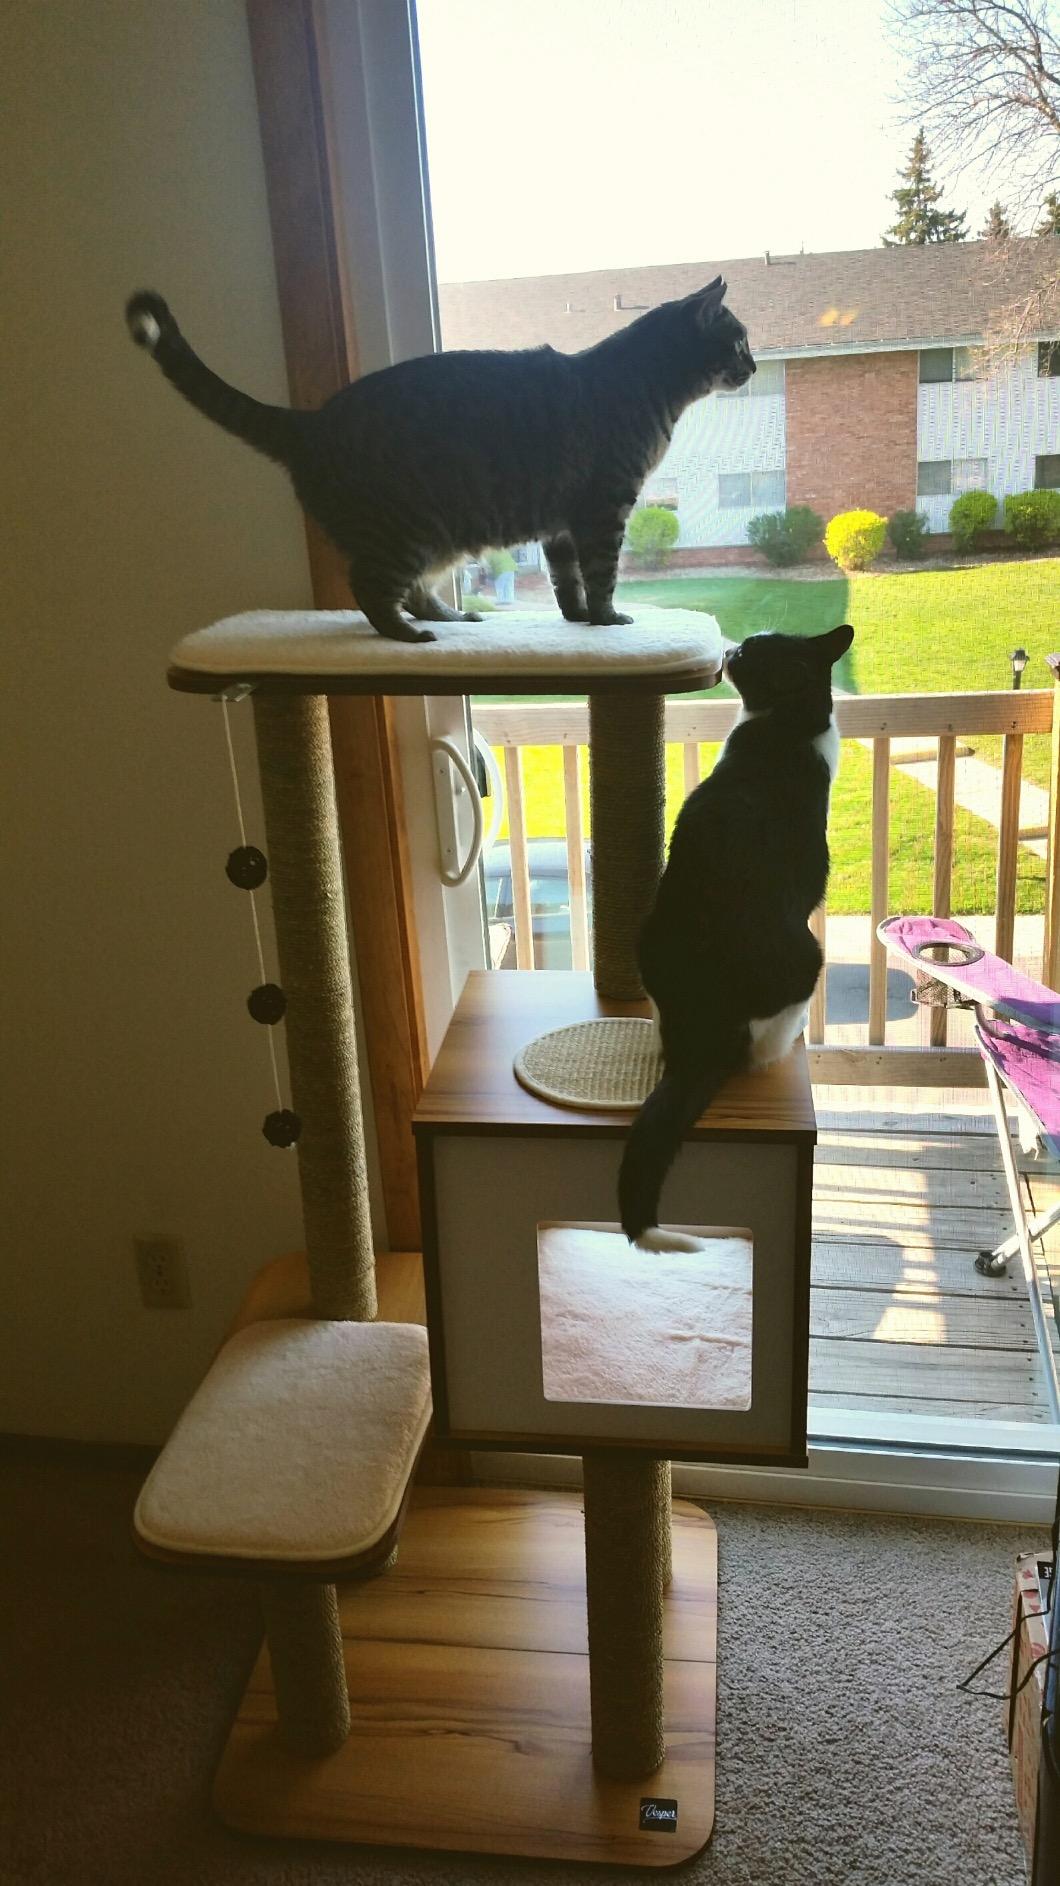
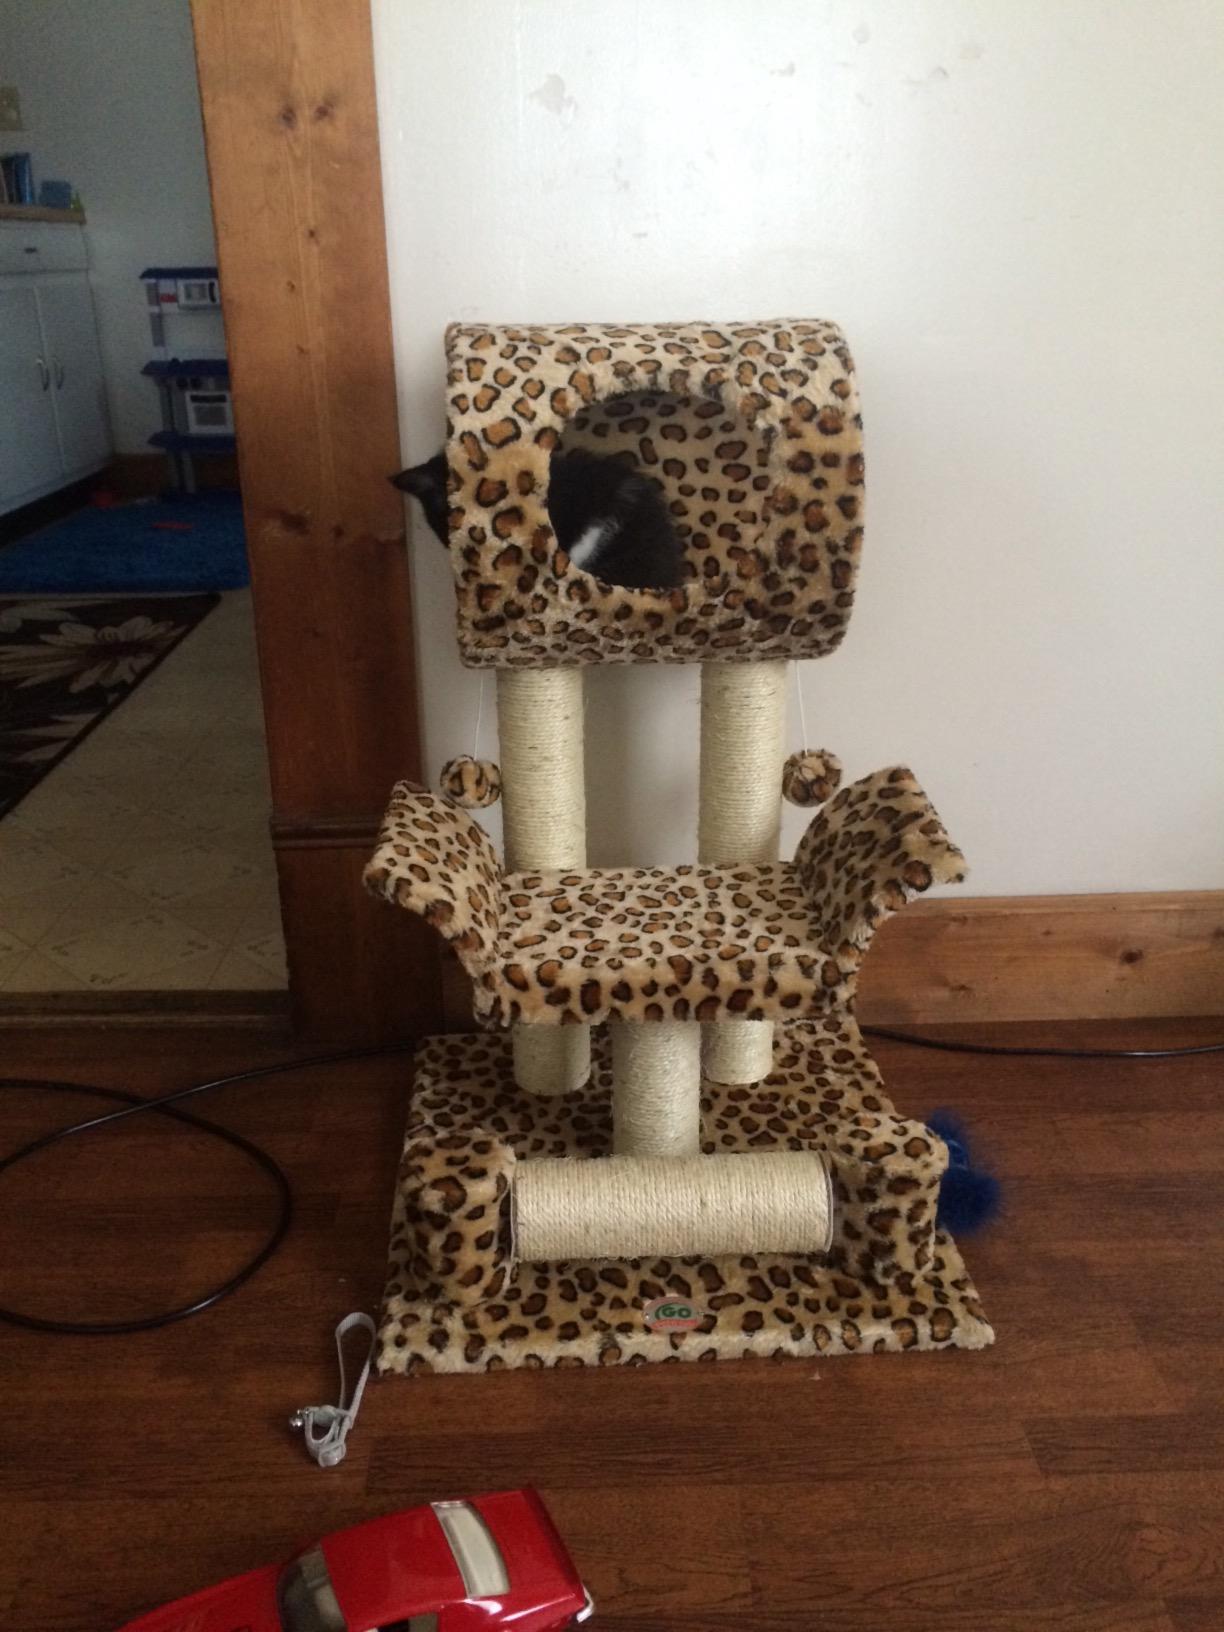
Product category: items_cat tree
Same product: no